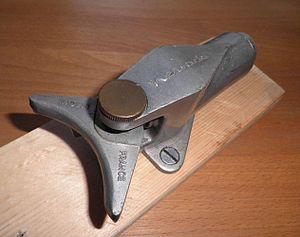
Look Bindings est une entreprise installée à Nevers et qui est notamment spécialisée dans la fabrication de fixations de ski.